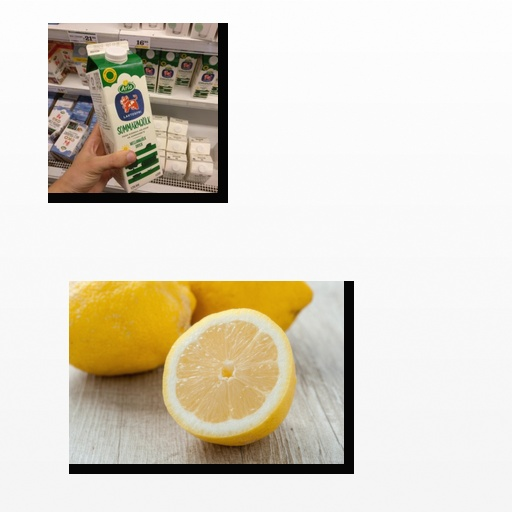
Food items: lemon, milk